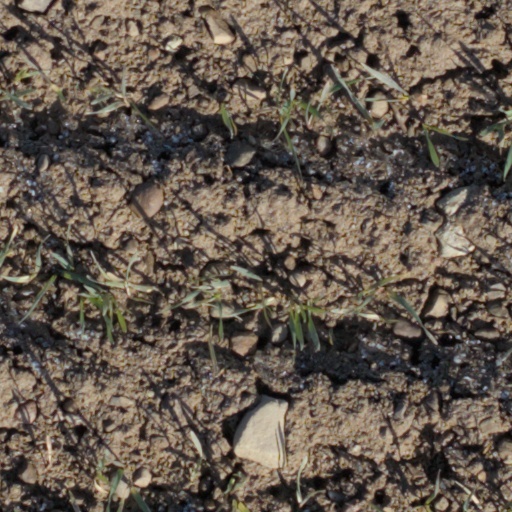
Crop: wheat